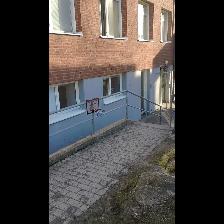
Label: NonHuman